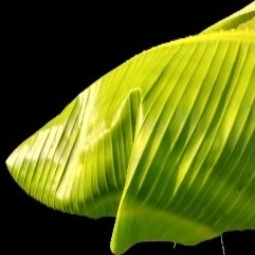
Label: Sulphur